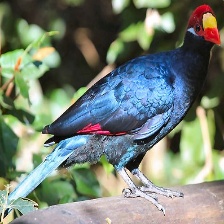
Species: VIOLET TURACO
Scientific name: MUSOPHAGA VIOLACEA